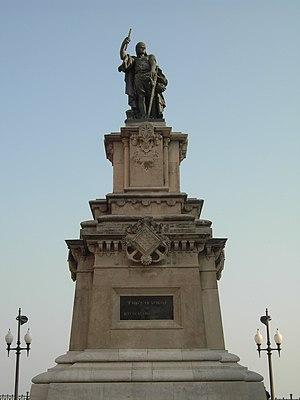
Roger de Lauria, Ruggero di Lauria ou Roger de Llúria ou encore Roger de Lloria, dit le « Grand Capitaine » né en 1245 ou vers 1250 et décédé vers 1305), est un amiral qui vécut entre la seconde moitié du XIIIᵉ siècle et le début du XIVᵉ siècle. Il s'illustra notamment au cours de la guerre des Vêpres siciliennes, au service de différents partis.